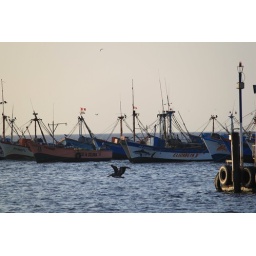
Fishing harbor in the El Chaco section of the beach town of Paracas with a pelican flying by.